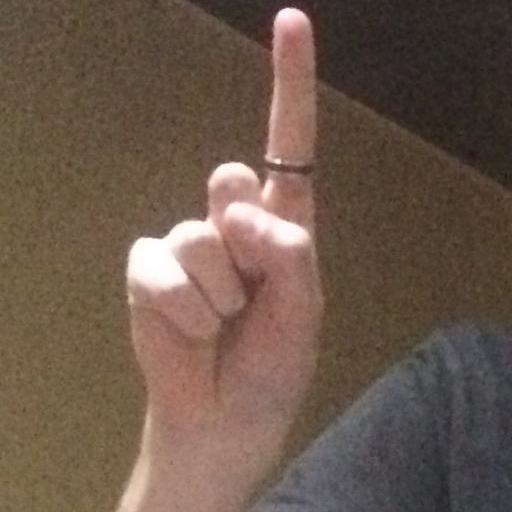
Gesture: one